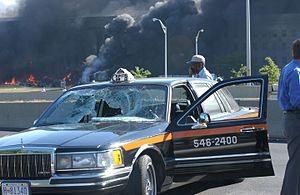
Le vol 77 American Airlines est un vol intérieur de passagers qui est détourné, le 11 septembre 2001, par cinq terroristes d'Al-Qaïda dans le cadre des attentats du 11 septembre. Ils font délibérément s'écraser l'avion contre le Pentagone à Washington, tuant les 59 autres personnes à bord, et 125 personnes présentes dans la zone d'impact du bâtiment. L'avion impliqué, un Boeing 757-200, faisait le service transcontinental quotidien d'American Airlines entre l'aéroport international de Dulles, à Washington DC, vers l'aéroport international de Los Angeles en Californie.